Frank Hubbard Powers

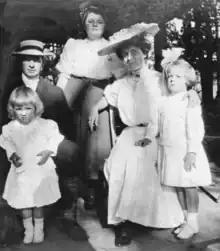
Frank Powers and family (1905).

Powers was born in Campo Seco, Calaveras County, California, on September 25, 1864. He was the son of Aaron Huubard Powers (1829-1907) and Emma Louisa Sweasey (1883-1902), pioneers of the 1849 gold rush. He was educated at the public schools in Sacramento, California and the University of California, Berkeley.